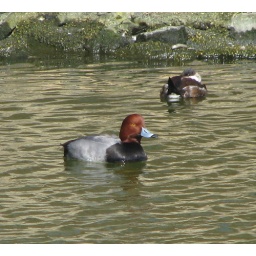
A male Redhead and Ruddy Duck spotted at Silver Lake in Belmar, NJ 03/06/08